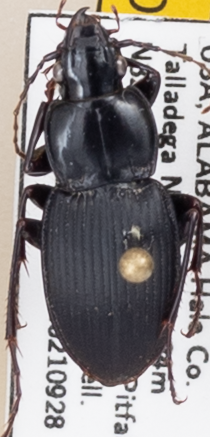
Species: Cyclotrachelus convivus
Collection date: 2021-09-28
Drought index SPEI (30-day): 0.784
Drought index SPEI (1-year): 1.28
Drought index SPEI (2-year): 2.09